Oscar Branch Colquitt

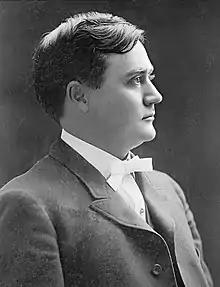
Colquitt in 1910

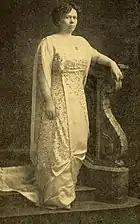
Alice Fuller Murrell Colquitt

Oscar Branch Colquitt (December 16, 1861 – March 8, 1940) was an American politician who served as the 25th governor of Texas from January 17, 1911, to January 19, 1915. He was a member of the Democratic Party. Colquitt defended the actions of the Texas Rangers who allegedly crossed into Mexico in pursuit of the body of Clemente Vergara in March 1914.